New York State Route 166

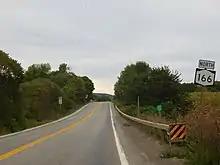
NY 166 northbound between Five Points and Roseboom

NY 166 continues northward through the town of Cherry Valley, intersecting with US 20 a short distance later. NY 166 terminates at the intersection with US 20's northbound lanes, while the right-of-way continues northward towards the Montgomery County line and NY 163 as CR 32.